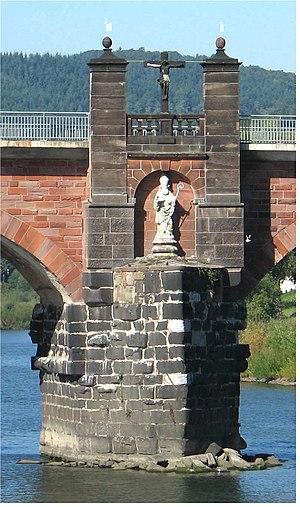
Les voies romaines sont les voies du réseau routier créé par les Romains ou reprises et réaménagées par eux sur le réseau existant. Souvent en ligne droite, elles permettaient de parcourir plus rapidement qu'avant l’ensemble de l’Empire à partir de l’Urbs, Rome.
Le pont romain qui franchit la Moselle à Trèves est le plus ancien pont d’Allemagne. Les plus anciennes piles datent du milieu du IIᵉ siècle apr. J.-C.